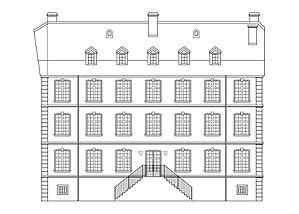
La Marschallhaus, ou Mayenfischhaus, est un bâtiment situé dans le village argovien de Kaiserstuhl, en Suisse.